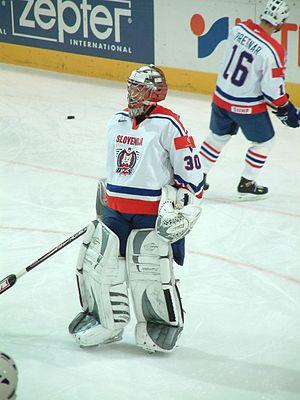
Gaber Glavič est un joueur de hockey sur glace slovène.